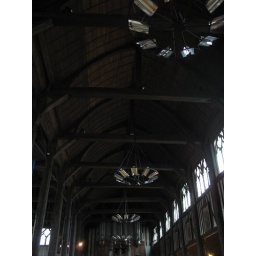
The church was built by the merchants, so the inside roofs are shaped like boat hulls.